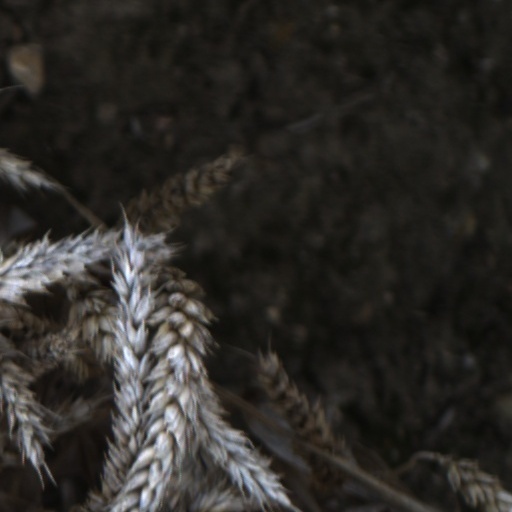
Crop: wheat